Sidney Skolsky

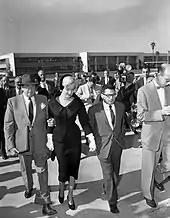
Jerry Giesler, Marilyn Monroe, and Sidney Skolsky

While Skolsky might not have created the nickname "Oscar" for the Academy Award, he is the first person to use the nickname in print for Hollywood's premier award, in his 17 March 1934 column. In 1946, he became a movie producer with "The Jolson Story" (1946), which was nominated for several Academy Awards. He followed it up with 1953 bio "The Eddie Cantor Story". Starting in 1954, KABC-TV Los Angeles featured him in his own TV show, "Sidney Skolsky’s Hollywood". He wrote five books about Hollywood and the movies, including a 1975 autobiography, "Don’t Get Me Wrong, I Love Hollywood".